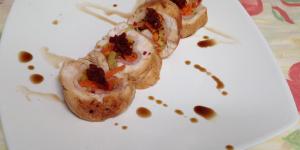
pechuga de pollo rellena de vegetales paso a paso